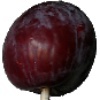
Label: Plum 1